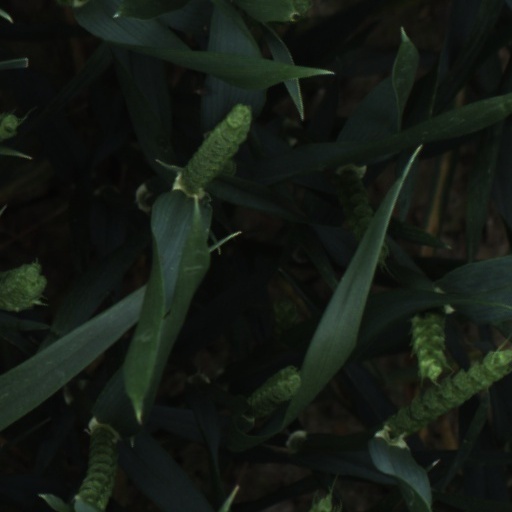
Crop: wheat